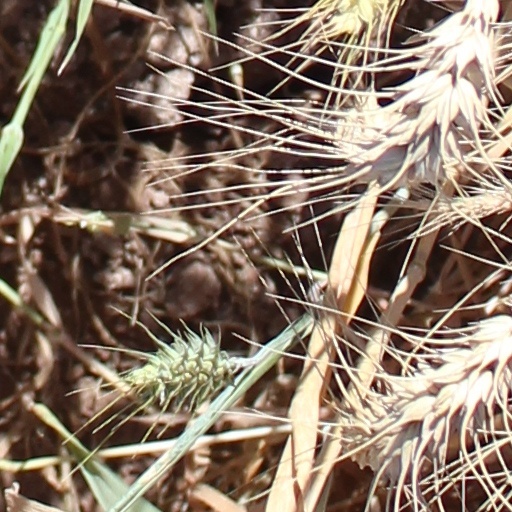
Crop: wheat